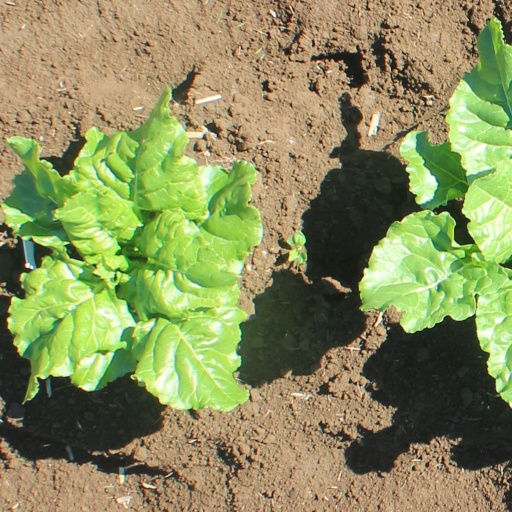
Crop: sugar beet